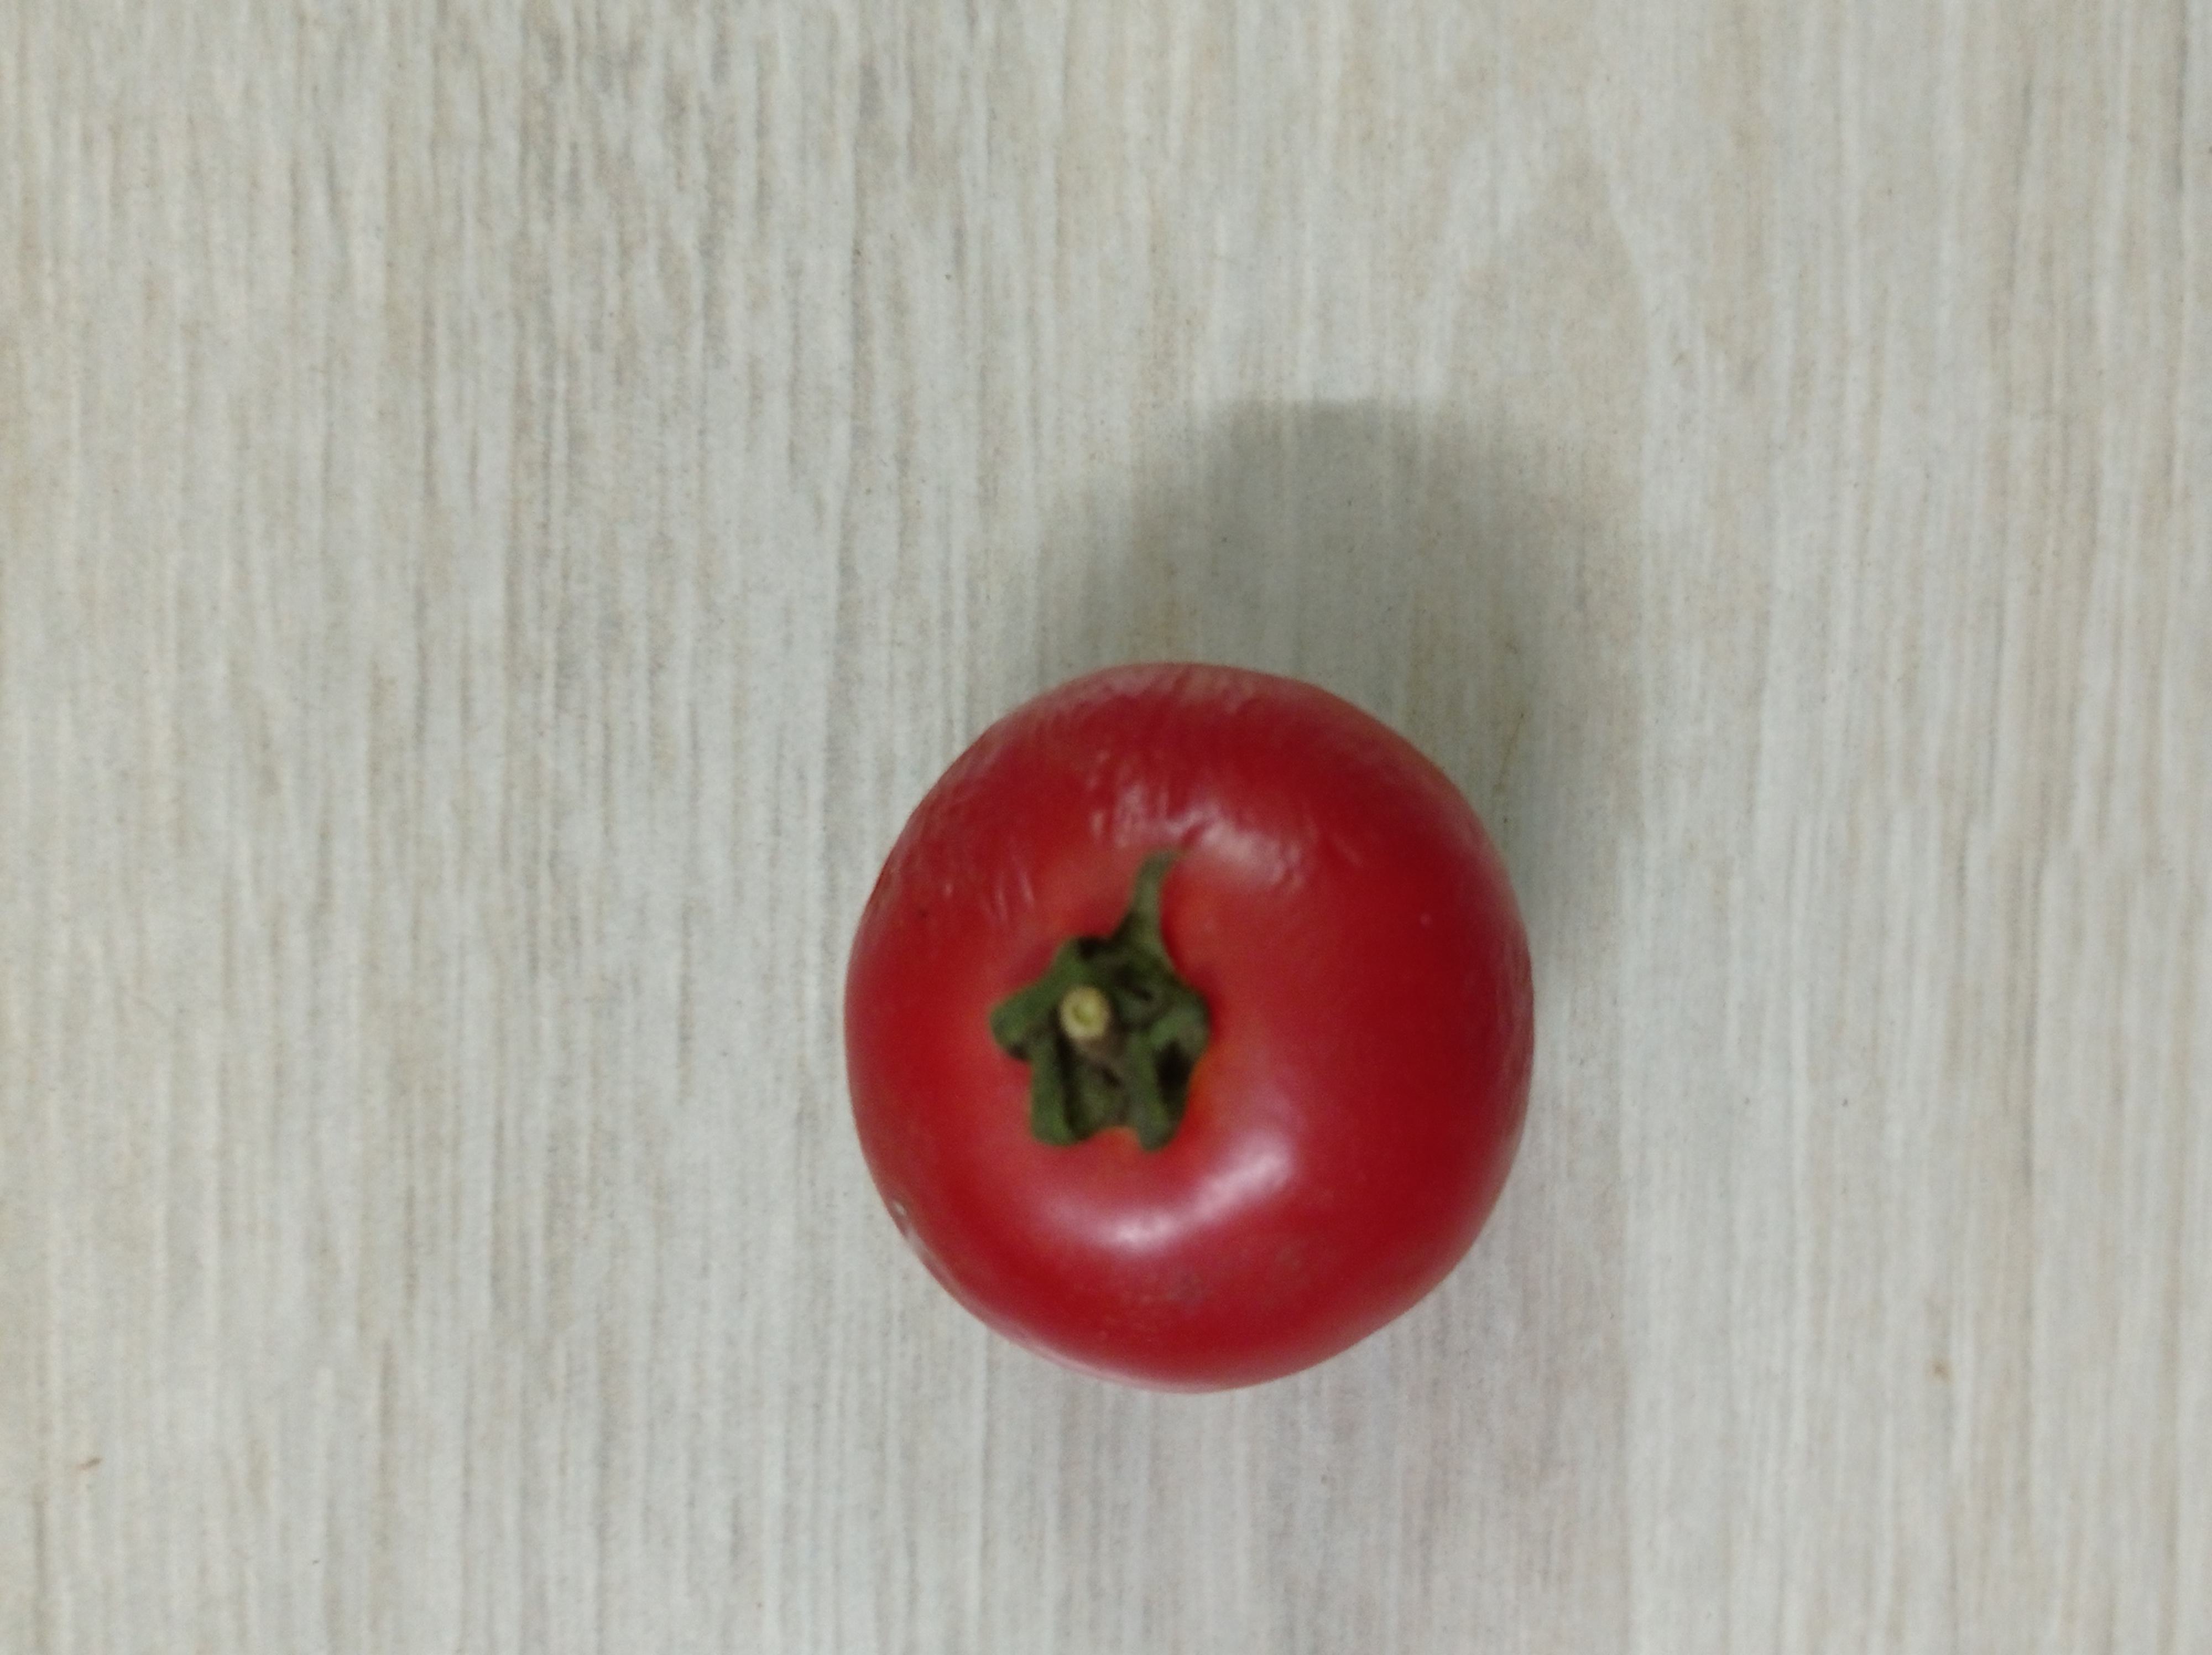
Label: Fresh